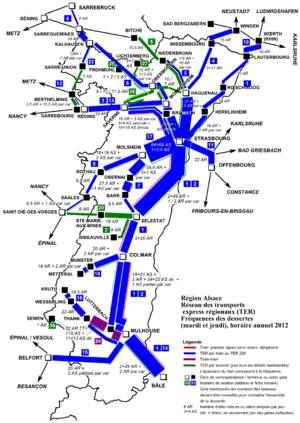
Le TER Alsace est le réseau de trains express régionaux de l'ancienne région Alsace, exploité principalement par la SNCF. Le conseil régional d'Alsace était l'autorité organisatrice du réseau à partir de 1998. Les dessertes ferroviaires sont complétées par des dessertes routières assurées par autocar, le plus souvent en suivant le tracé d'anciennes lignes ferroviaires inexploitées ou déclassées.